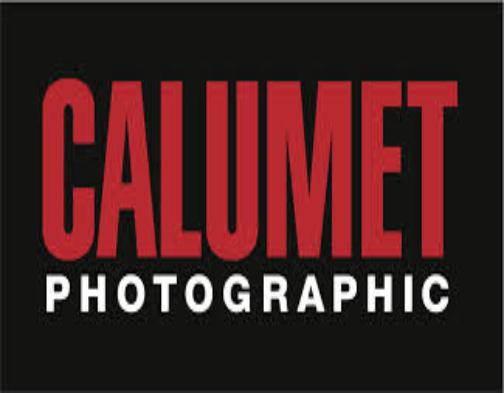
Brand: Calumet
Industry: Others